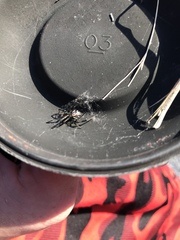
Species: Lactrodectus_hesperus